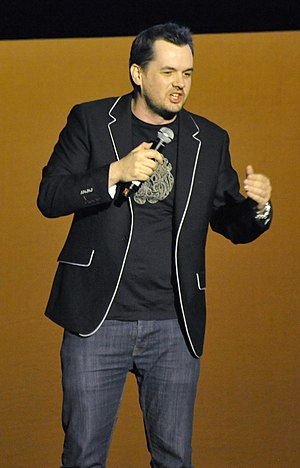
Geoff James Nugent
Jefferies i 2012
Geoff James Nugent, bedre kendt som Jim Jefferies, er en australsk stand up-komiker, politisk kommentator, skuespiller og forfatter. Han er vært for The Jim Jefferies Show på Comedy Central.